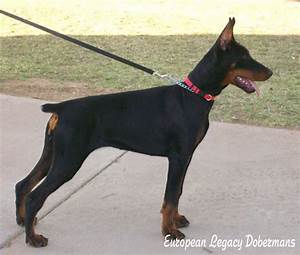
Label: dog